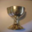
Label: cup